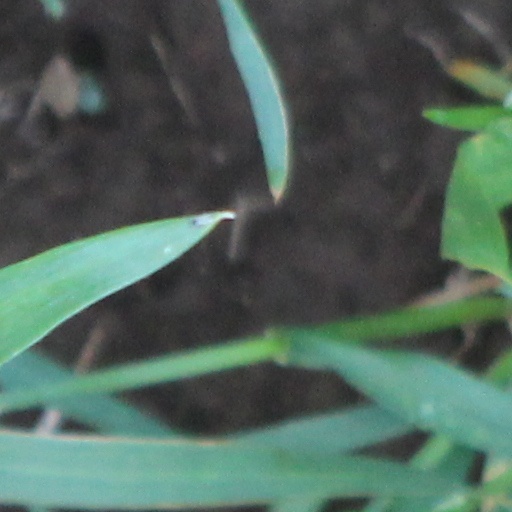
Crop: wheat